Skinny Puppy

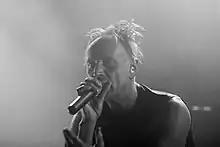
Bill Leeb contributed to several early Skinny Puppy recordings

Having scored a record deal with Nettwerk and with interest surrounding the "Back & Forth" EP growing, Skinny Puppy was invited to Vancouver's Mushroom Studios to work on new material. It was here that the group recruited Bill Leeb to perform bass synth and backing vocals. Like Ogre and Key before him, Leeb created a stage name, Wilhelm Schroeder; "my real name is Wilhelm" said Leeb, "Schroeder we picked out from the guy playing the piano in the Charlie Brown cartoon". Skinny Puppy released their second EP, "Remission" in December 1984, almost a year following "Back & Forth".